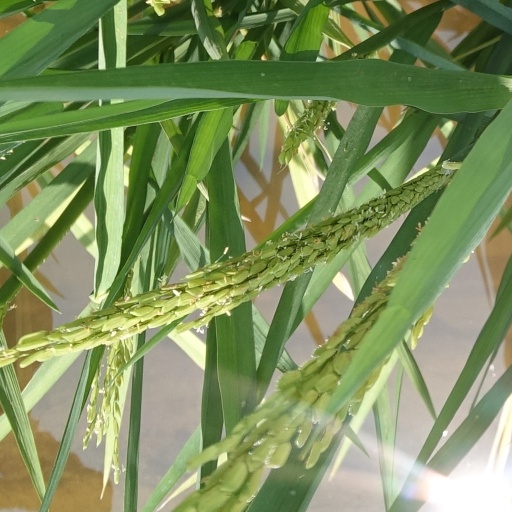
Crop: rice